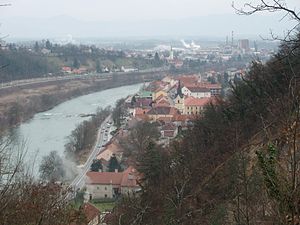
Krško
Udsigt over Krško og Sava-floden
Krško er en by i det østlige Slovenien, med et indbyggertal på ca. 6.500. Byen ligger ved bredden af floden Sava.